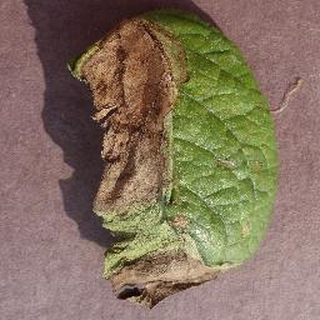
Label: potato_late_blight